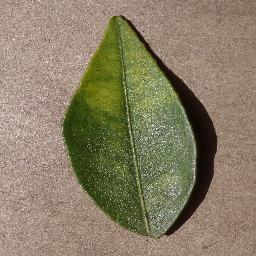
Label: Orange___Haunglongbing_(Citrus_greening)